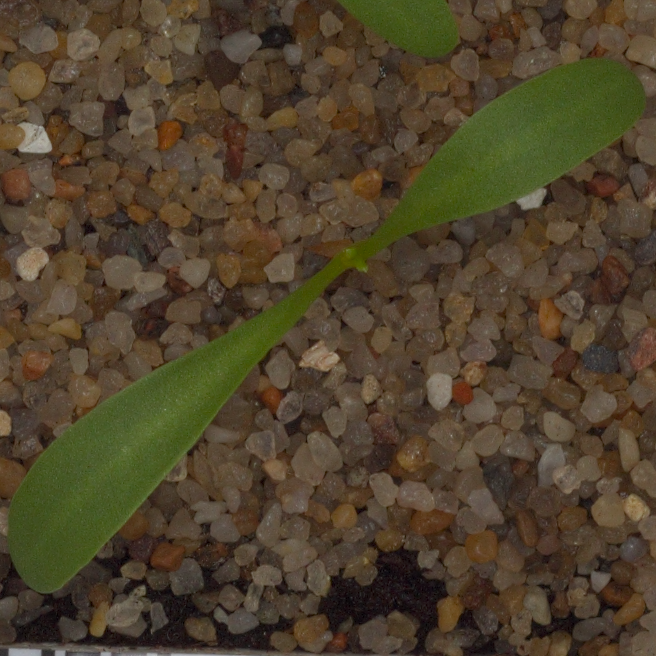
Label: sugar_beet